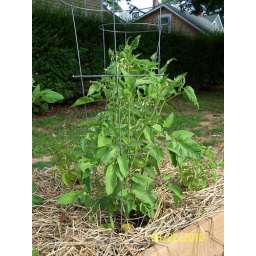
one of four brandywine pink tomatoes in sunray garden bed #1